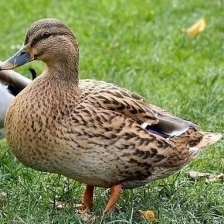
Species: MALLARD DUCK
Scientific name: ANAS PLATYRHYNCHOS
ImageNet parent category: drake